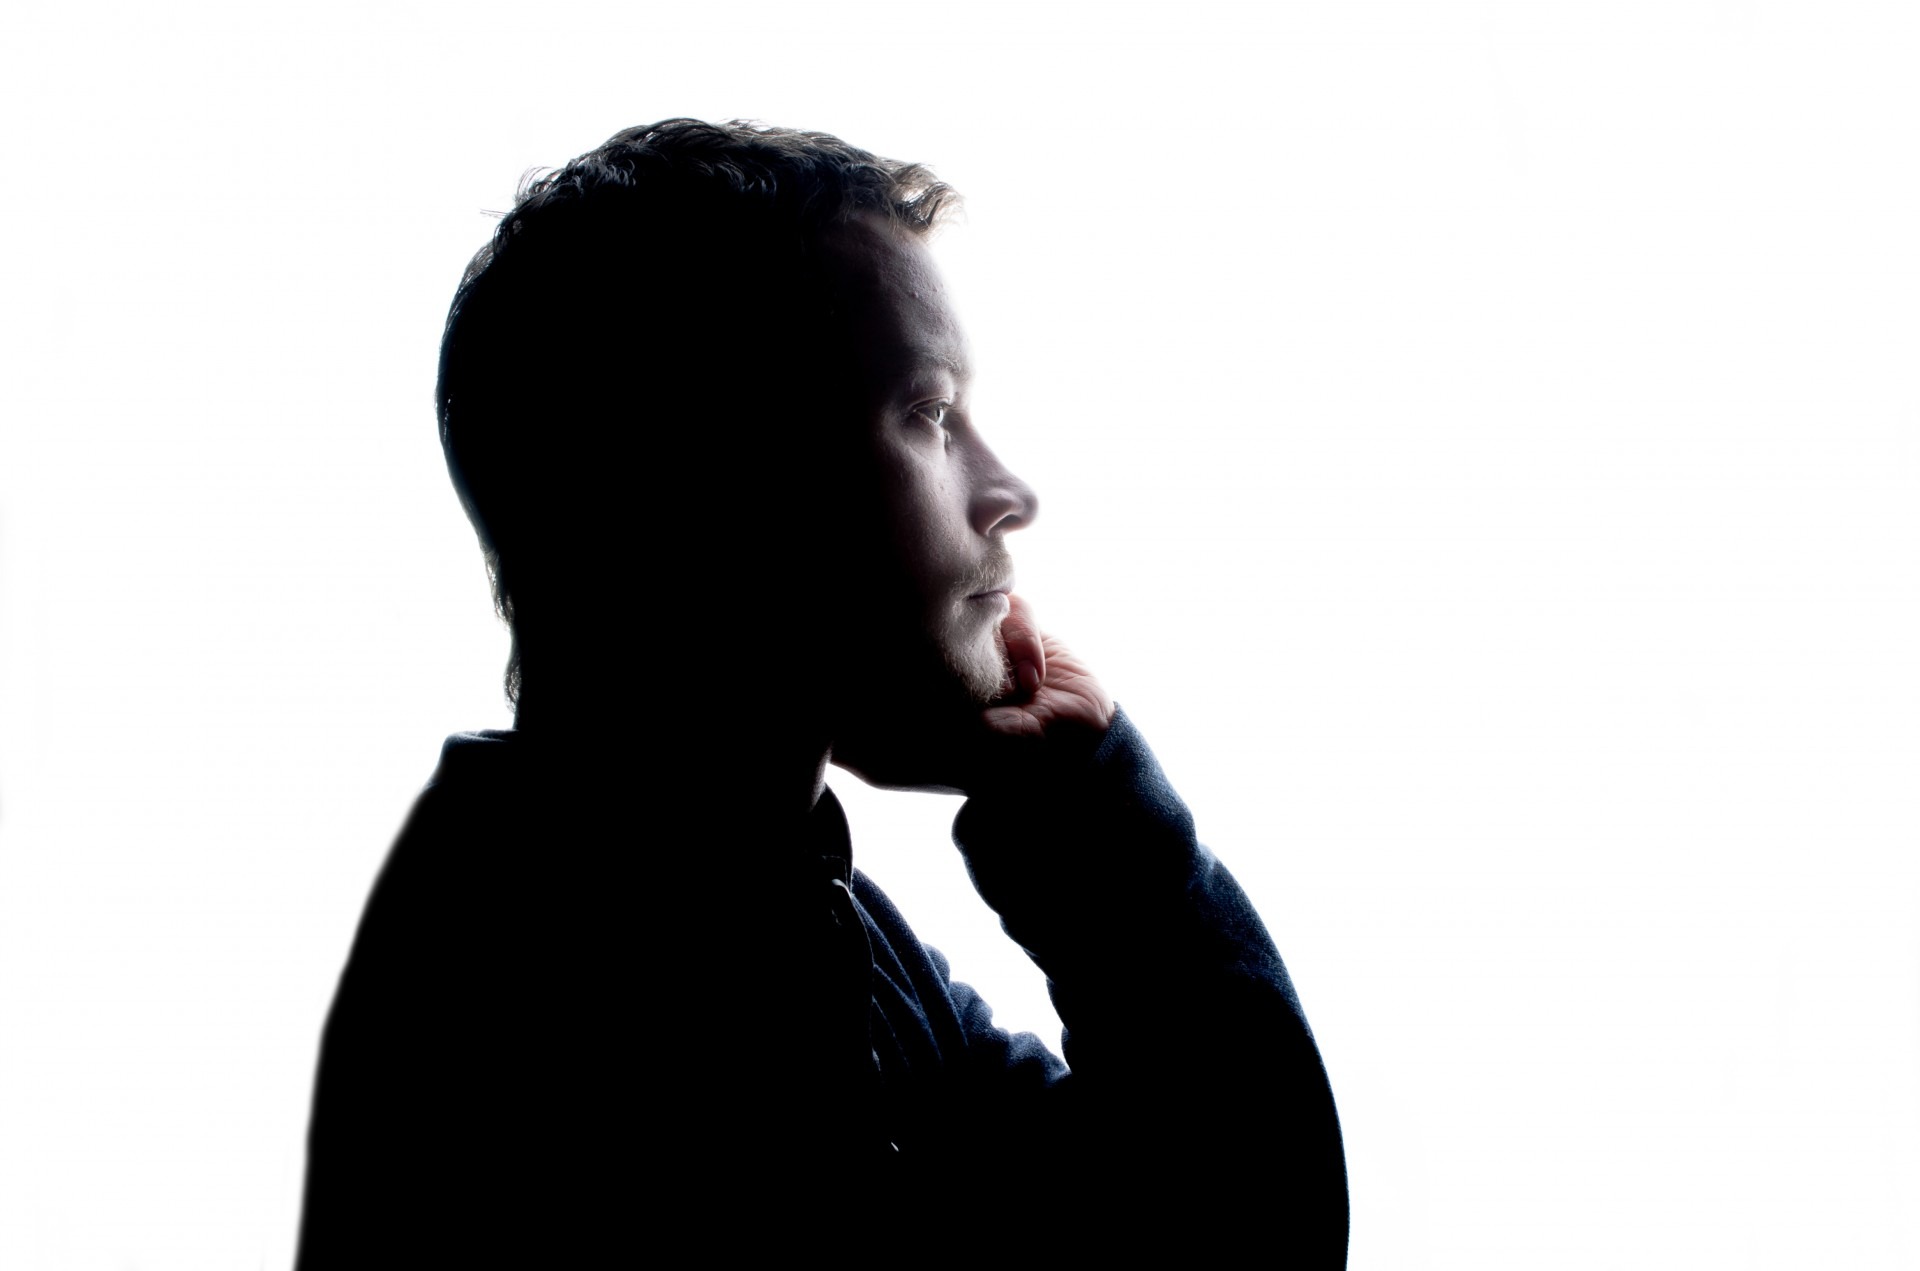
hand, man, silhouette, person, people, white, moody, isolated, solitude, male, sadness, portrait, young, finger, shadow, studio, lonely, conversation, face, cool, head, handsome, adult, unhappy, sense, studio shot, head shot, one man